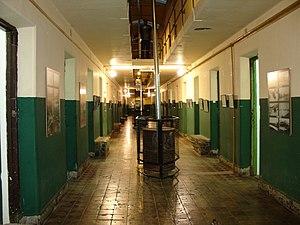
"Le Monte Cervantes était un liner allemand qui naviguait en Amérique du Sud sur la ligne de Buenos Aires via Puerto Madryn en Argentine à Punta Arenas au Chili et retour. Le navire était immatriculé en Allemagne et appartenait à la South American Hamburg Company. Après seulement deux ans de service, il sombra au début de 1930 près de la Terre de Feu. Le navire est resté célèbre sous le sobriquet de ""Titanic du Sud.""
La prison d'Ushuaïa, que l'on trouve parfois désignée sous le nom de prison des récidivistes ou pénitencier du bout du monde est une prison de la ville d'Ushuaïa, dans le Sud de l'Argentine, en service entre 1904 et 1947.